VTVL

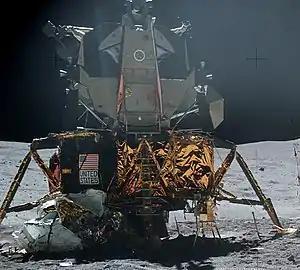
Apollo 16 LM "Orion" on the lunar surface, 1972

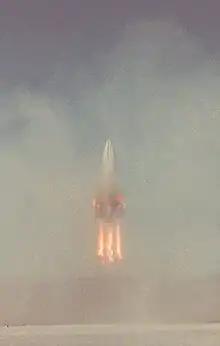
DC-XA landing in 1996

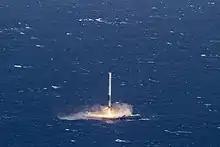
A Falcon 9 first stage performing a vertical landing, 2016

Vertical takeoff, vertical landing (VTVL) is a form of takeoff and landing for rockets. Multiple VTVL craft have flown. A notable VTVL vehicle was the Apollo Lunar Module which delivered the first humans to the Moon. Building on the decades of development, SpaceX utilised the VTVL concept for its flagship Falcon 9 first stage, which has delivered over three hundred successful powered landings so far.